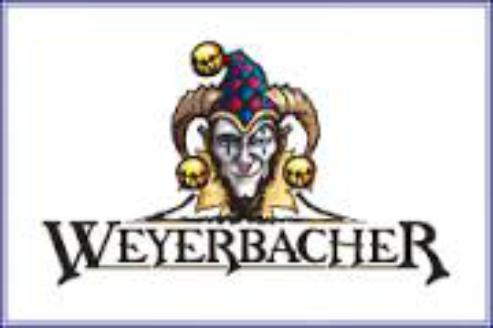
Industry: Necessities